Turkish Airlines

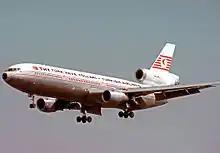
THY Douglas DC-10 in 1974 wearing the airline's initial colour scheme

In 1956, the Turkish government reorganized the airline under the name "Türk Hava Yolları A.O." (often abbreviated as THY). It was capitalized at TRY 60 million. The airline joined the International Air Transport Association (IATA) shortly thereafter. In 1957, British Overseas Airways Corporation (BOAC) began supplying technical support after acquiring a 6.5 percent shareholding, which it held for about 20 years.